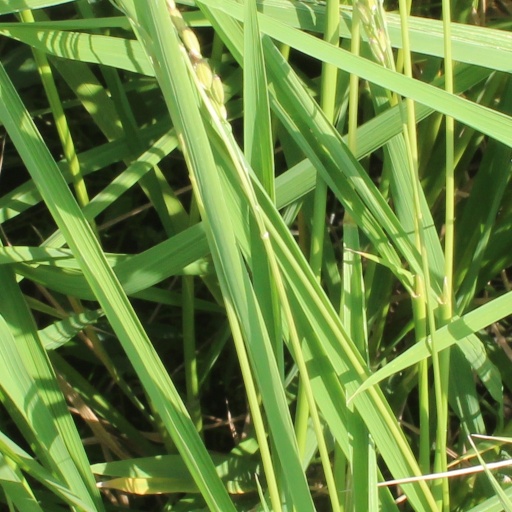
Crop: rice